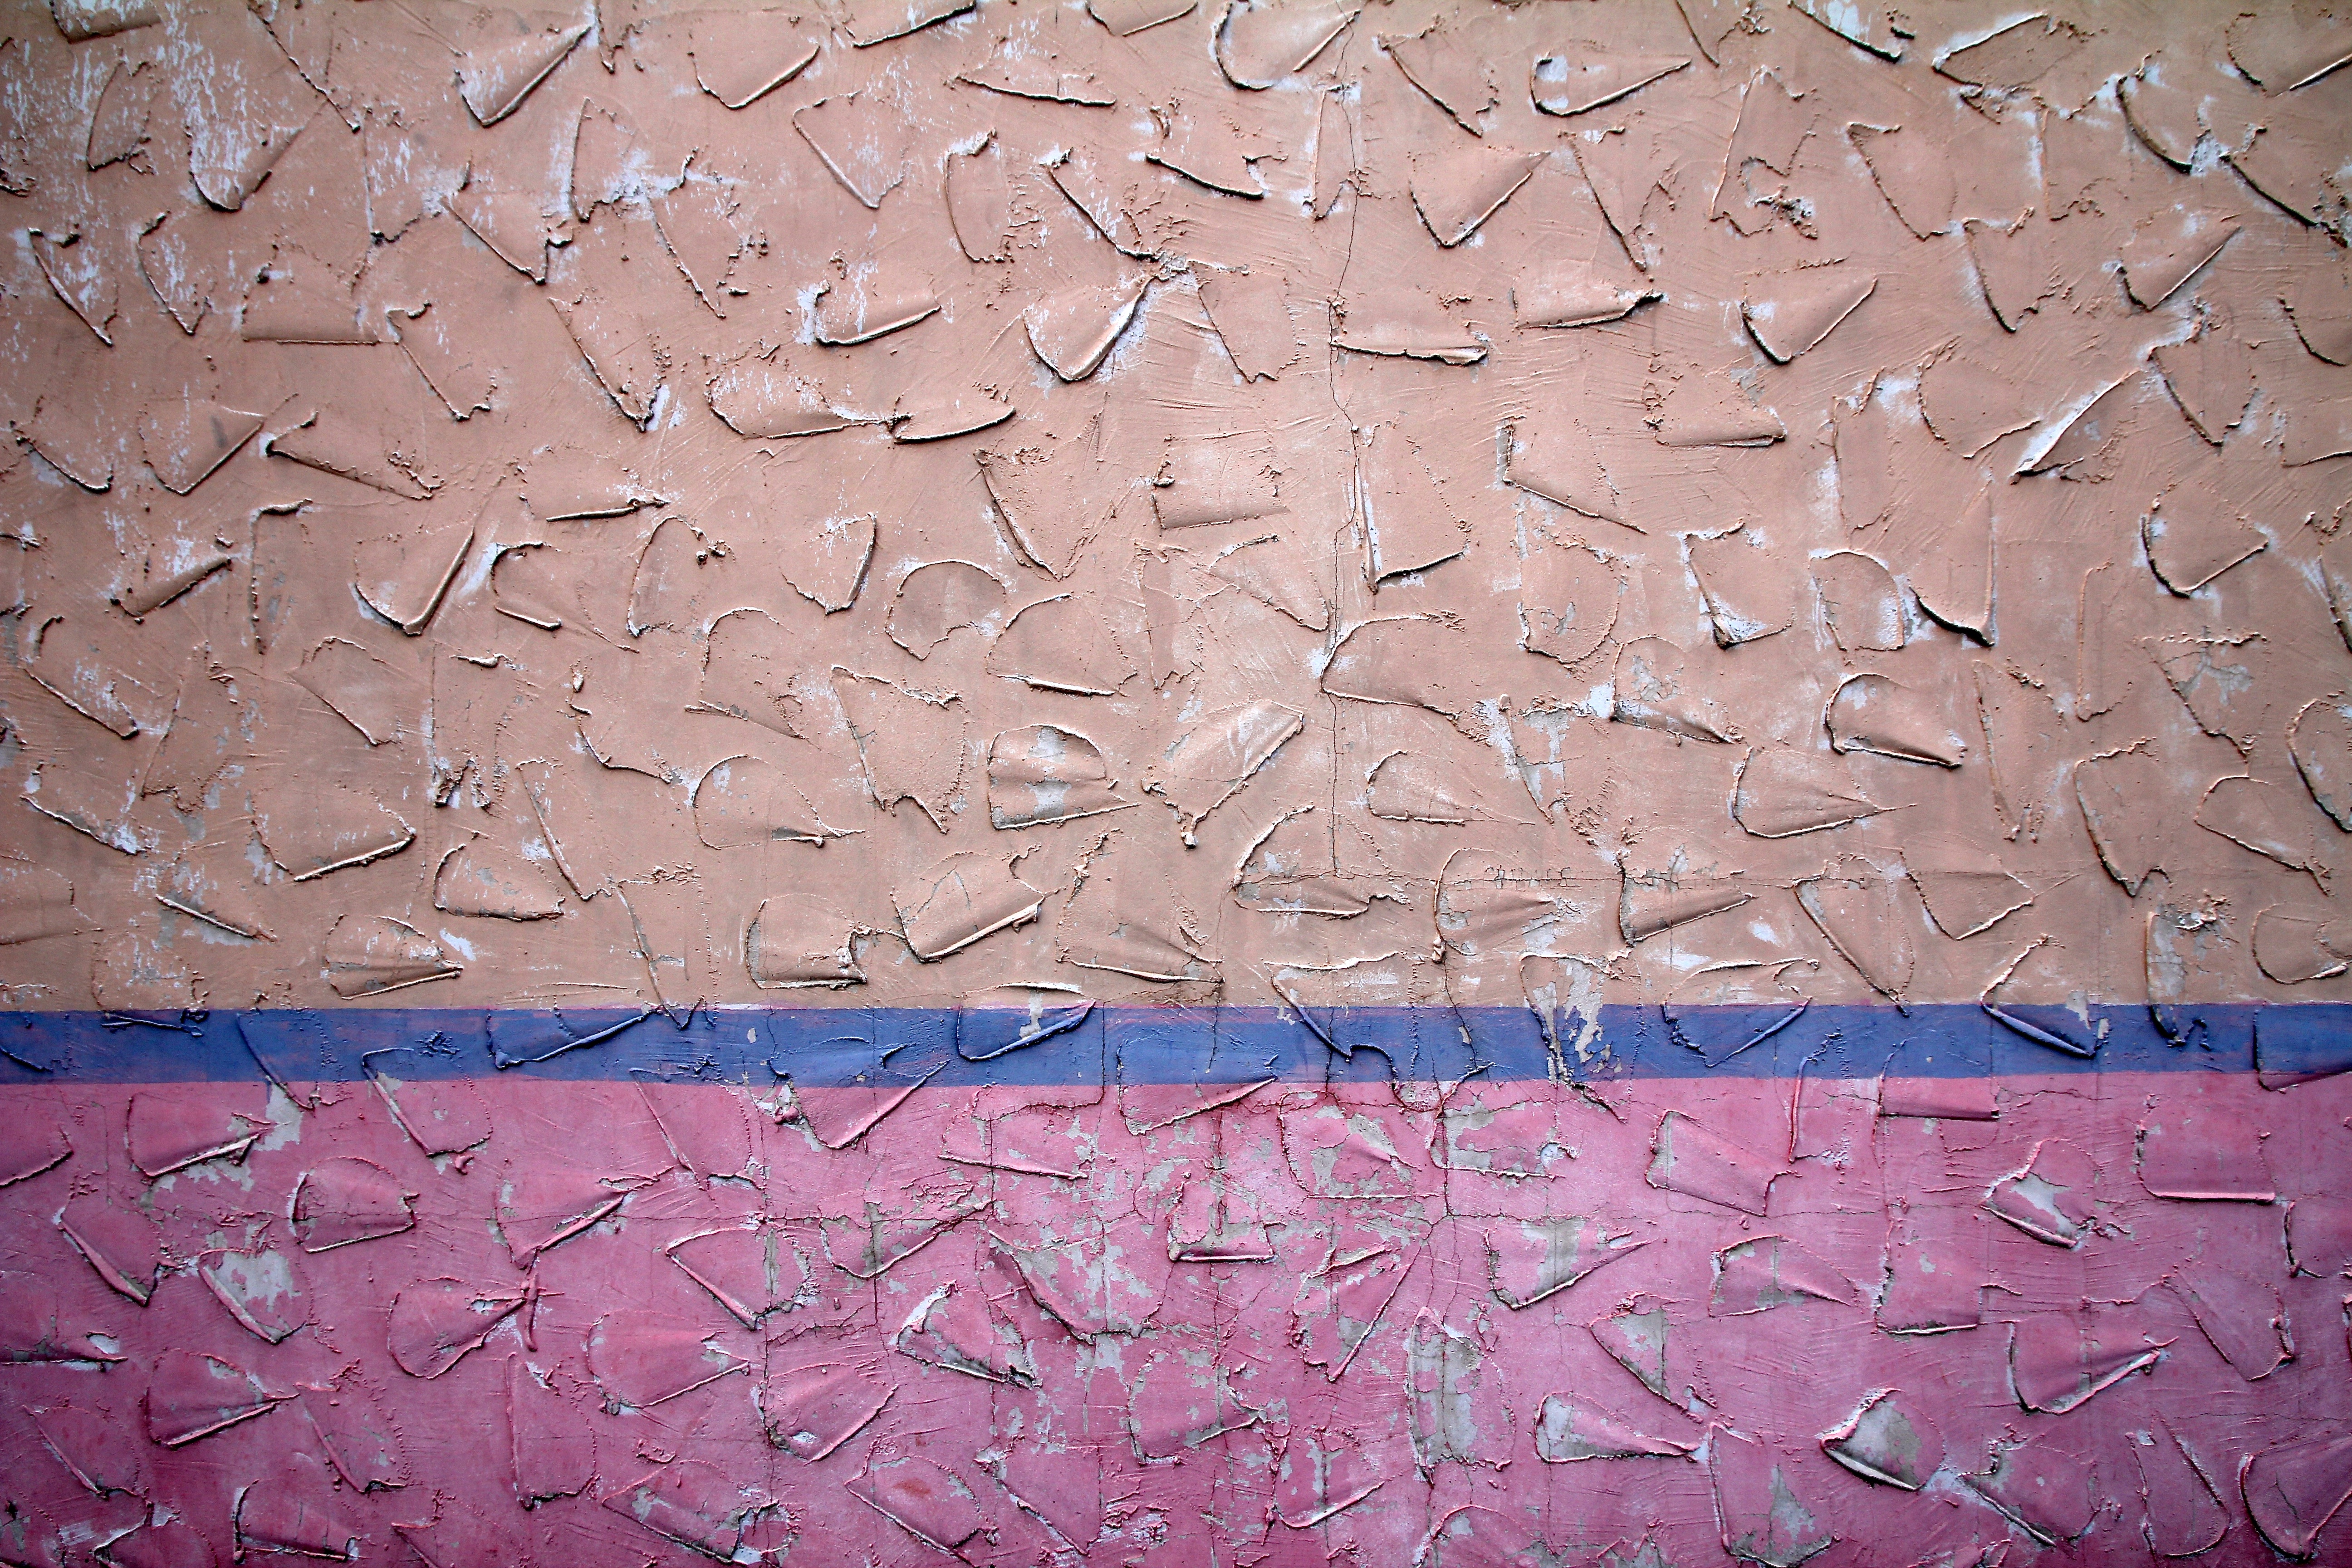
wood, texture, floor, number, wall, pattern, soil, tile, brick, material, circle, art, carving, plaster, flooring